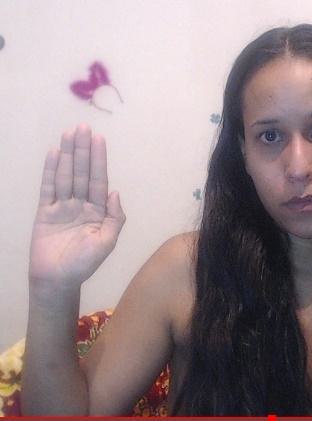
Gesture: stop